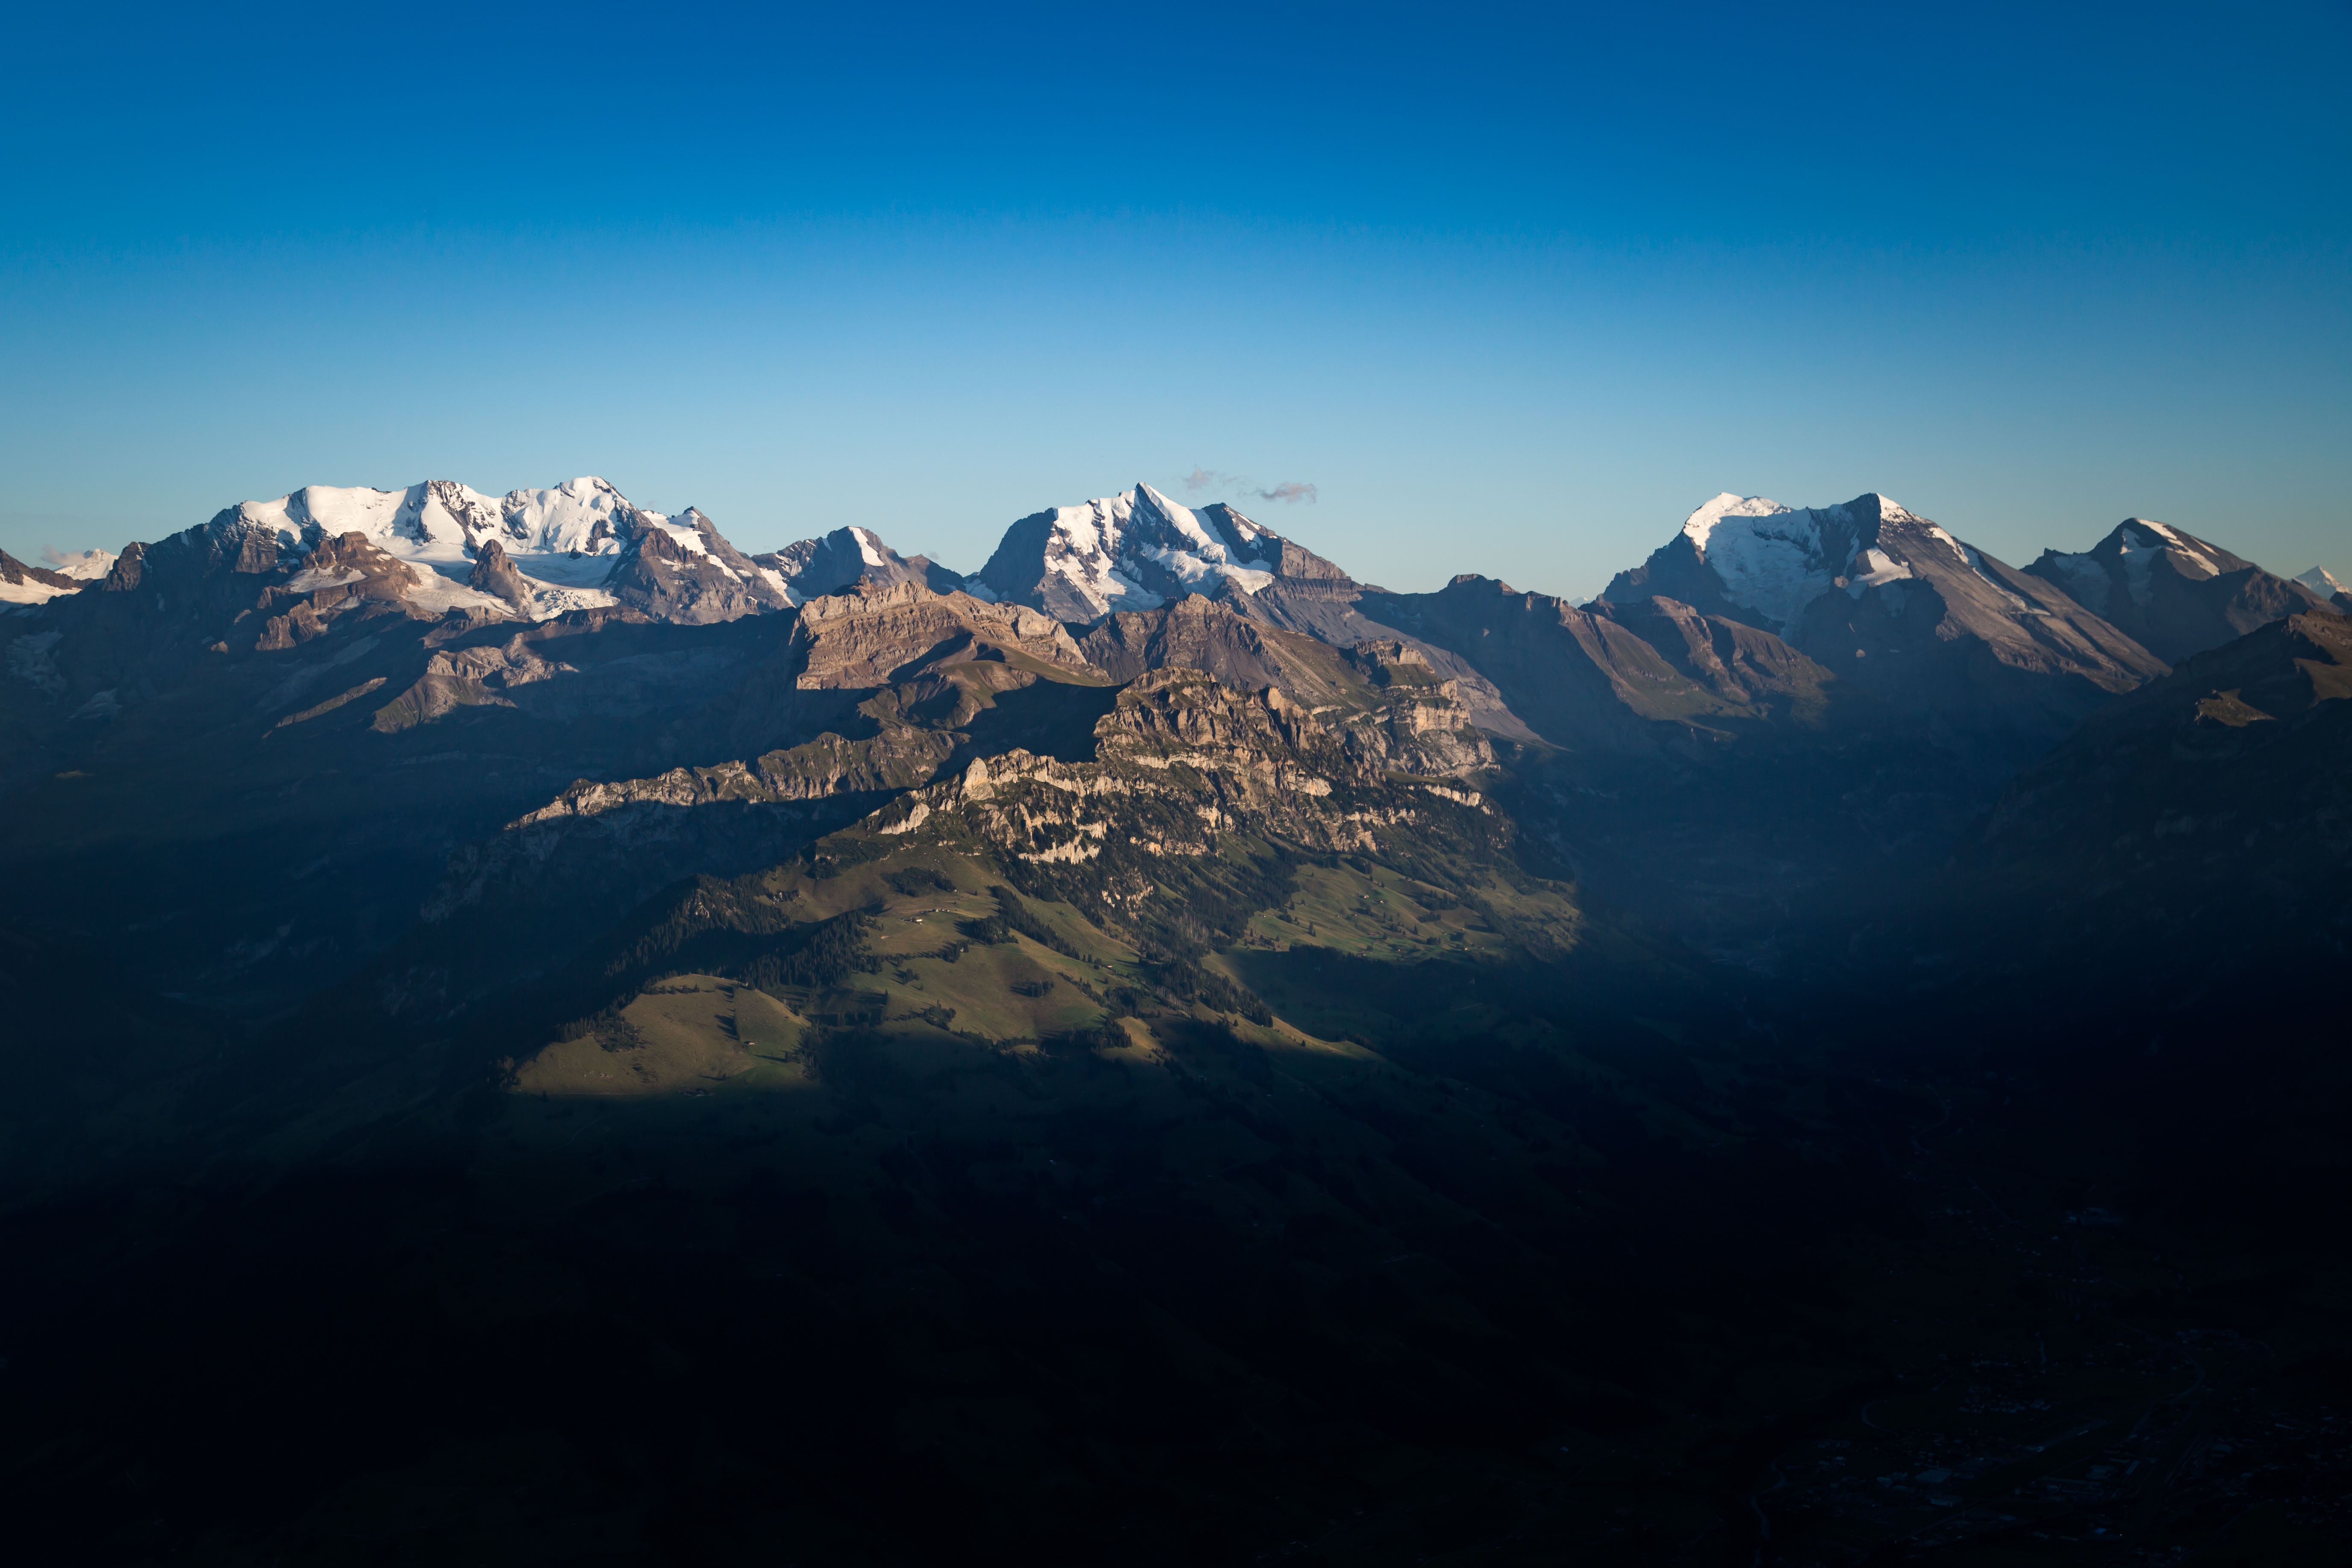
landscape, nature, horizon, mountain, snow, cloud, sky, sunrise, morning, hill, dawn, mountain range, dusk, rocky, ridge, summit, blue sky, alps, plateau, landform, geographical feature, atmospheric phenomenon, mountainous landforms